Lexus LFA

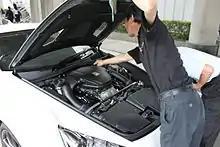
LFA Deputy Chief Engineer Chiharu Tamura explains LFA engine

The LFA's engineers selected a V10 engine over an equivalent displacement V8 engine for its ability to rev higher, and over a V12 for its lower reciprocating mass, allowing for more rapid engine response. Lexus claimed their engine could rev from idle to its redline in 0.6 seconds and an analog tachometer needle could not accurately track the LFA's changes in engine speeds. This necessitated the use of a digital tachometer which can instantly display engine speed. The engine reportedly weighs less than the manufacturer's own 3.5-litre "2GR-FE" V6 engine. Engineers attempted to make the engine sound like that of a Formula One car with high revs, while at the same time maintaining reliability and vibration control. Along with other manufacturers such as Ferrari, Toyota had produced its own F1 engines and chassis designs. The exhaust note has been described by Toyota engineers as the "roar of an angel", and a US television spot later used the engine sound to shatter a champagne glass via resonance frequency.